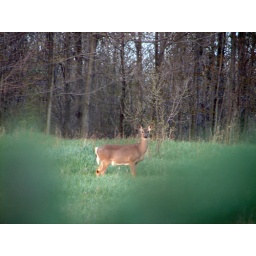
stalked to the pine tree in first pic